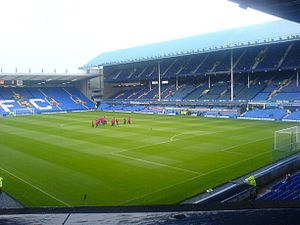
Everton F.C.
Everton Football Club er en engelsk Premier League-fodboldklub beliggende i Liverpool. Klubben har rekorden for at have ligget i den øverste division i flest sæsoner i træk og har vundet det engelske fodboldmesterskab ni gange.